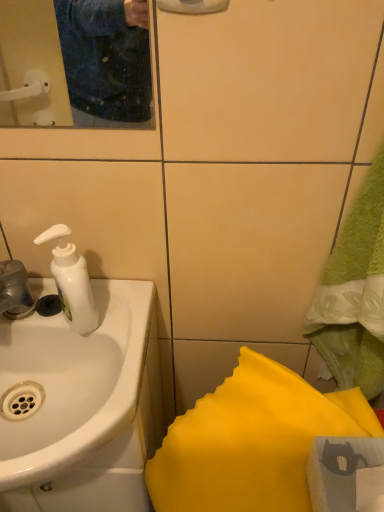
Question: From the image's perspective, locate the mirror lying above the yellow fabric at lower right. Please provide its 2D coordinates.
Answer: [(0.193, 0.127)]